Bremen Town House

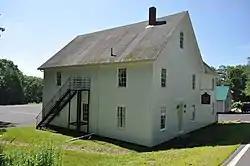

The Bremen Town House, formerly Bremen Town Hall is a historic municipal building on Maine State Route 32 in Bremen, Maine. Built in 1874 and sympathetically enlarged in 1938, it served for many years as the community's town hall, and continues to serve the community as one of its major social gathering points. The building was listed on the National Register of Historic Places in 2000.